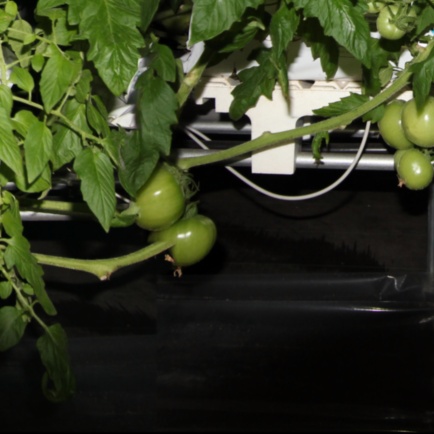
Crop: tomato